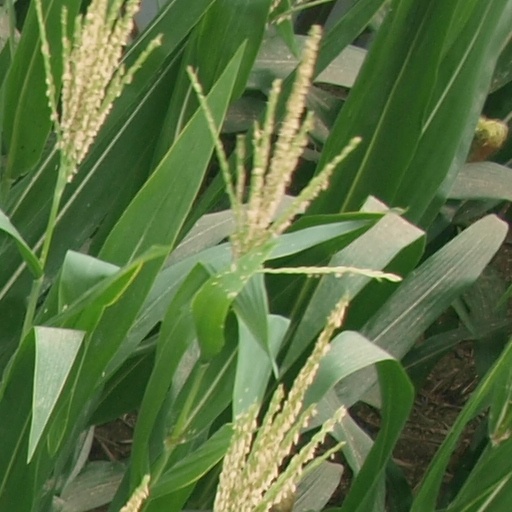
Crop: maize; corn